School bus

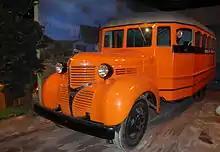
A 1939 school bus seen in a museum display. Its orange color predates the adoption of school bus yellow.

Following the first decade of the twentieth century, several developments would affect the design of the school bus and student transport. As vehicles evolved from horse-drawn to "horseless" propulsion on a wider basis, the wagon bodies of kid hacks and school cars were adapted to truck frames. While transitioning into purpose-built designs, a number of features from wagons were retained, including wood construction, perimeter bench seating, and rear entry doors. Weather protection remained minimal; some designs adopted a tarpaulin stretched above the passenger seating.